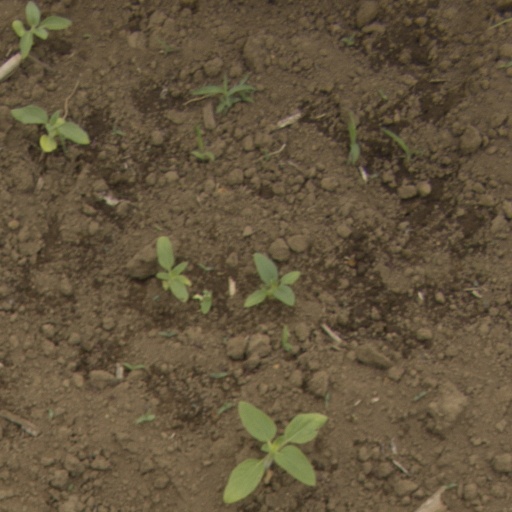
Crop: Jerusalem artichoke